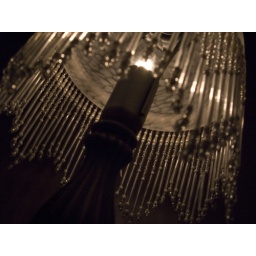
I was already in bed when I shot this of the lamp on my nightstand. Barely made it.